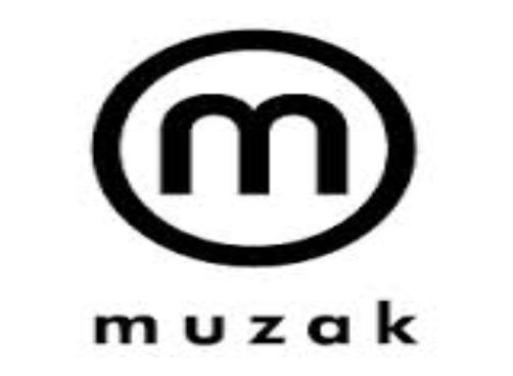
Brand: muzak-2
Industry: Clothes